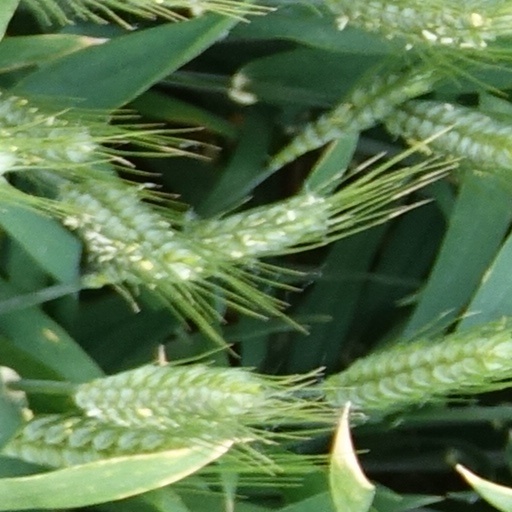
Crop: wheat